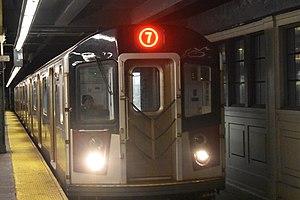
La 7 Flushing Local et la 7 Flushing Express sont deux lignes du métro de New York. Depuis 1979, leur couleur est le violet étant donné qu'elles circulent sur l'ancienne IRT Flushing Line sur l'ensemble de leur tracé à Manhattan. En effet elles sont issues du réseau de l'ancienne Interborough Rapid Transit Company et rattachées à la Division A. Elles relient le quartier de Flushing dans l'arrondissement du Queens, à Times Square dans l'arrondissement de Manhattan en passant sous l'East River.